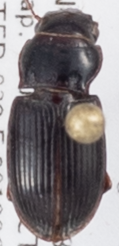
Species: Cratacanthus dubius
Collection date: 2018-06-28
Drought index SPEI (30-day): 0.04
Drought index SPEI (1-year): -0.36
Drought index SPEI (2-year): -0.39